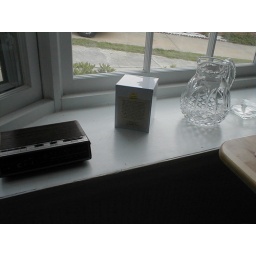
Max in the kitchen window